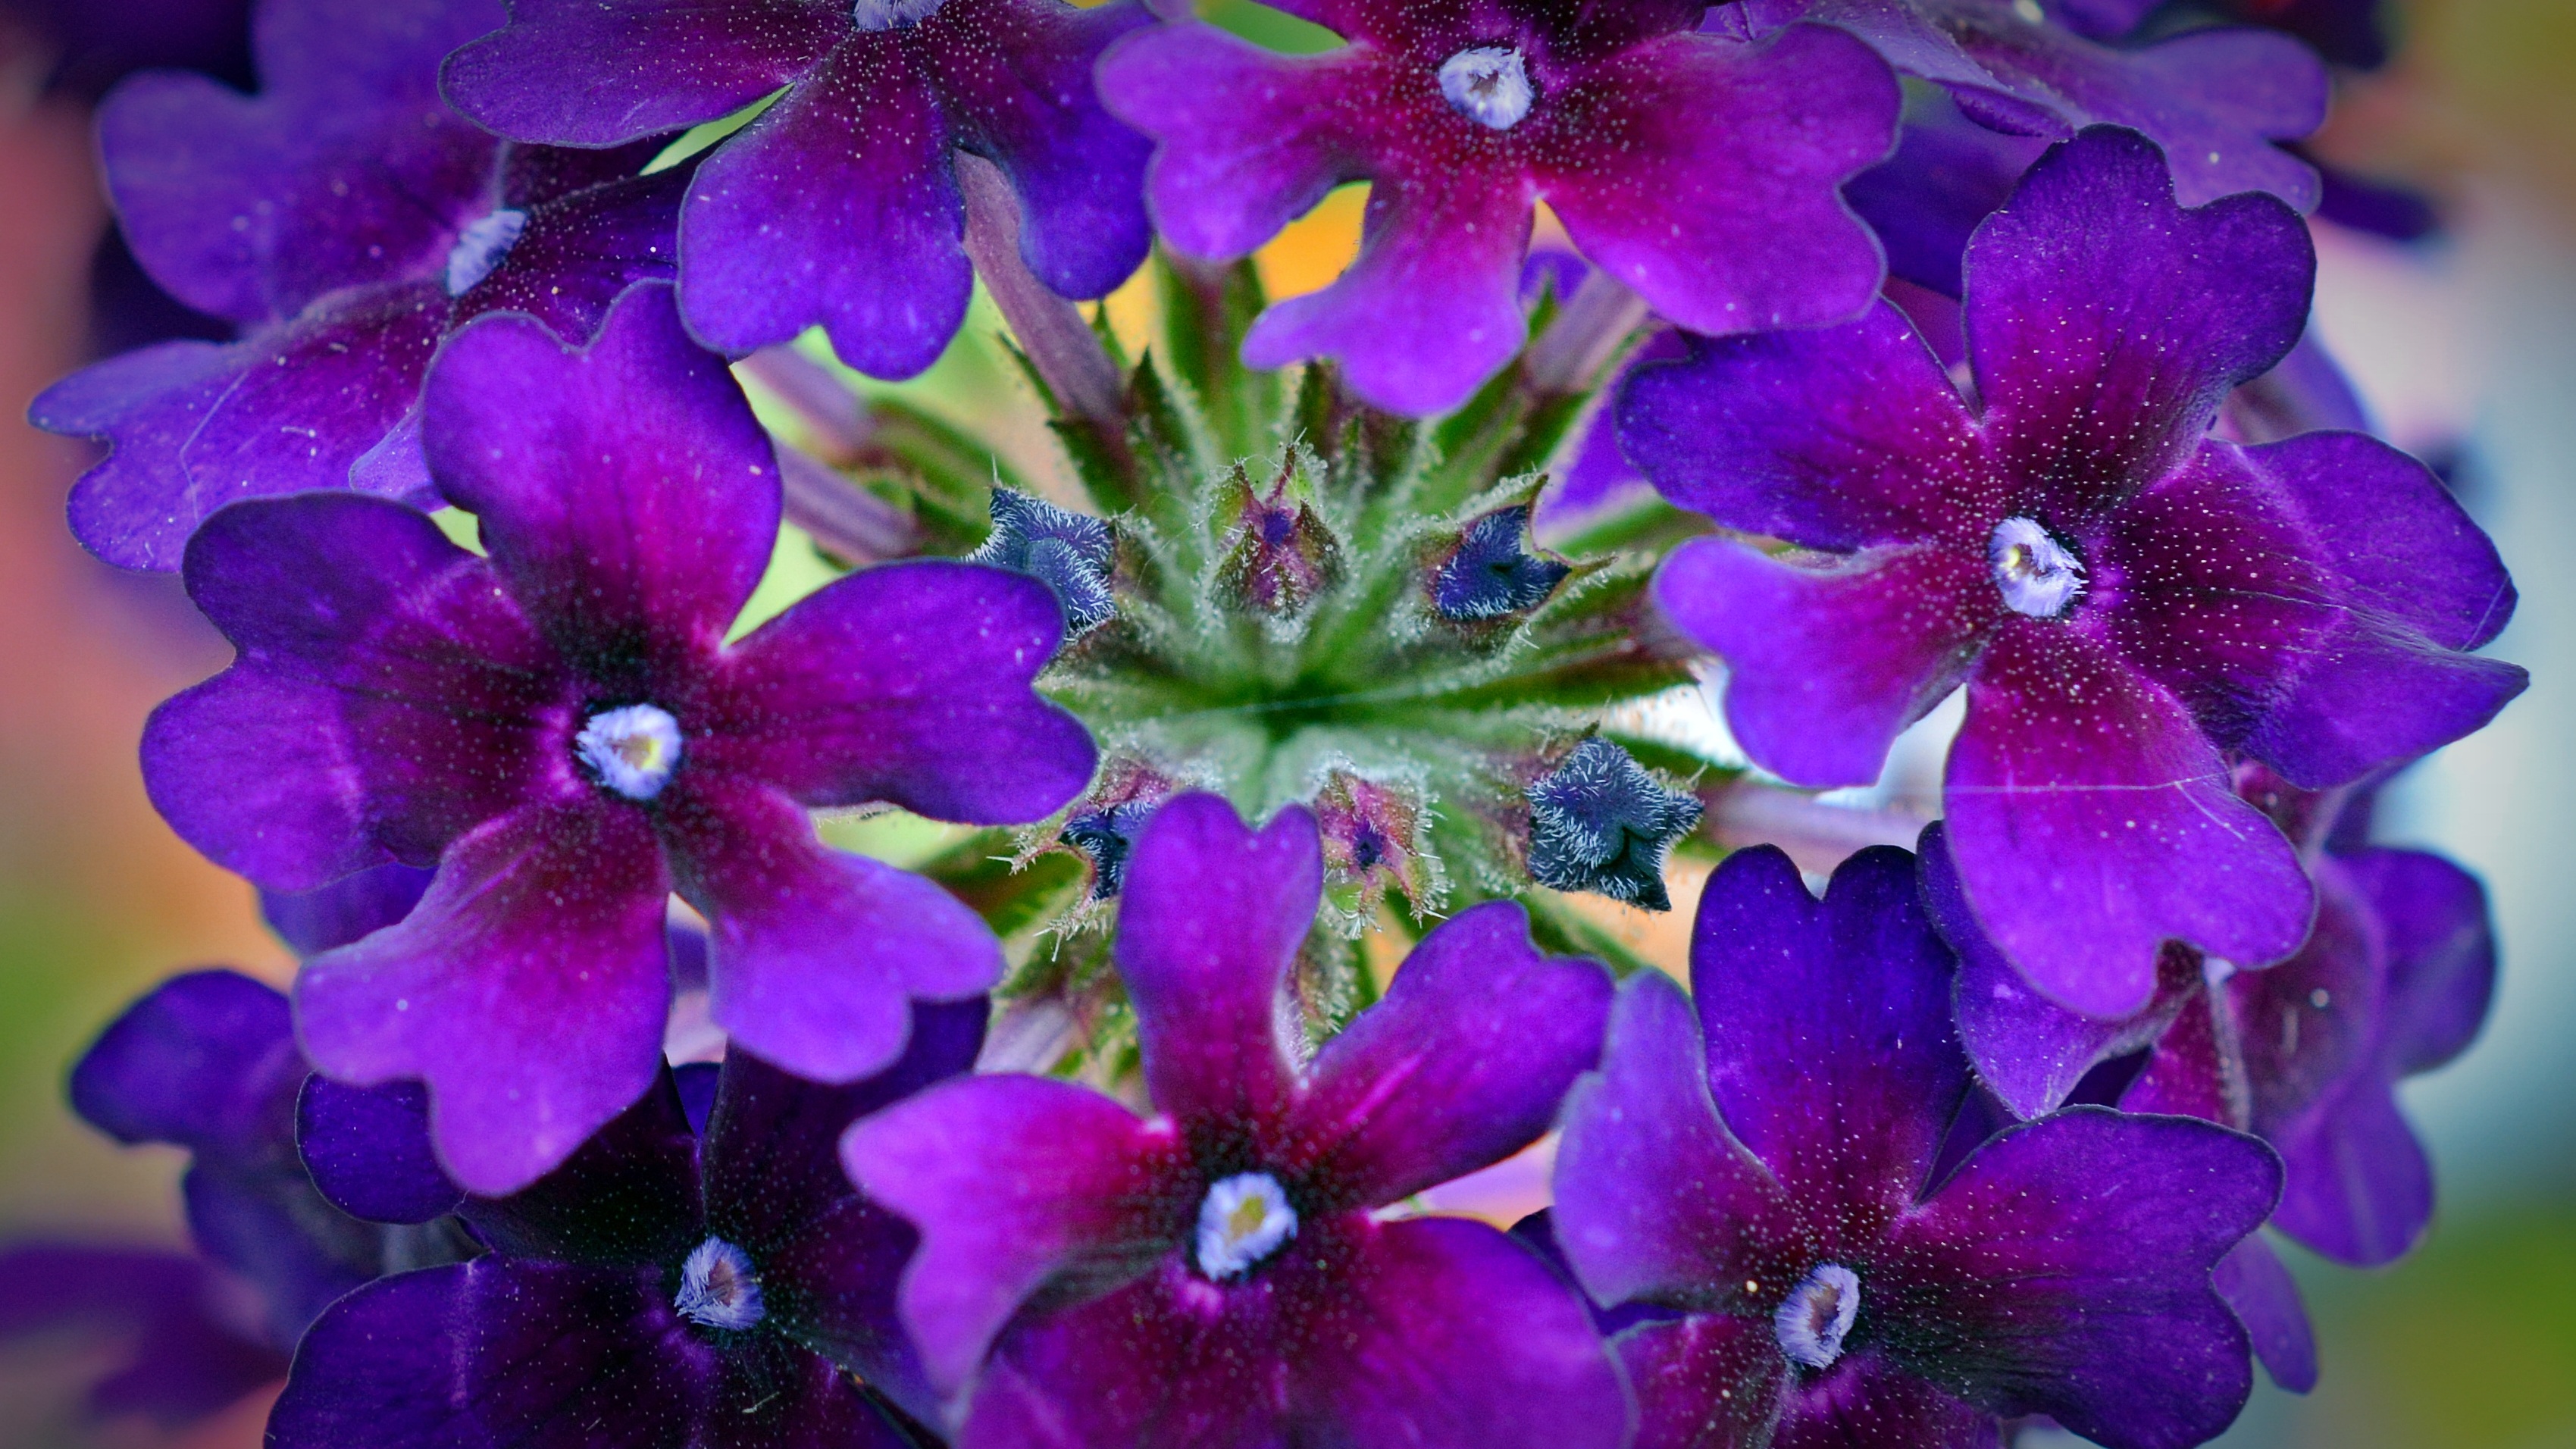
nature, blossom, plant, flower, purple, petal, flora, wildflower, flowers, violet, viola, macro photography, flowering plant, verbena, annual plant, land plant, violet family